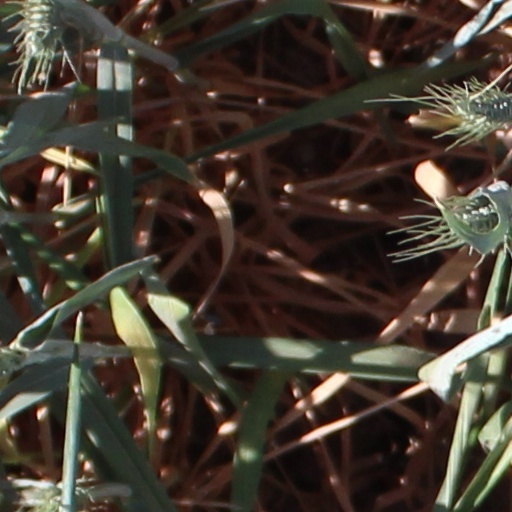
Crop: wheat